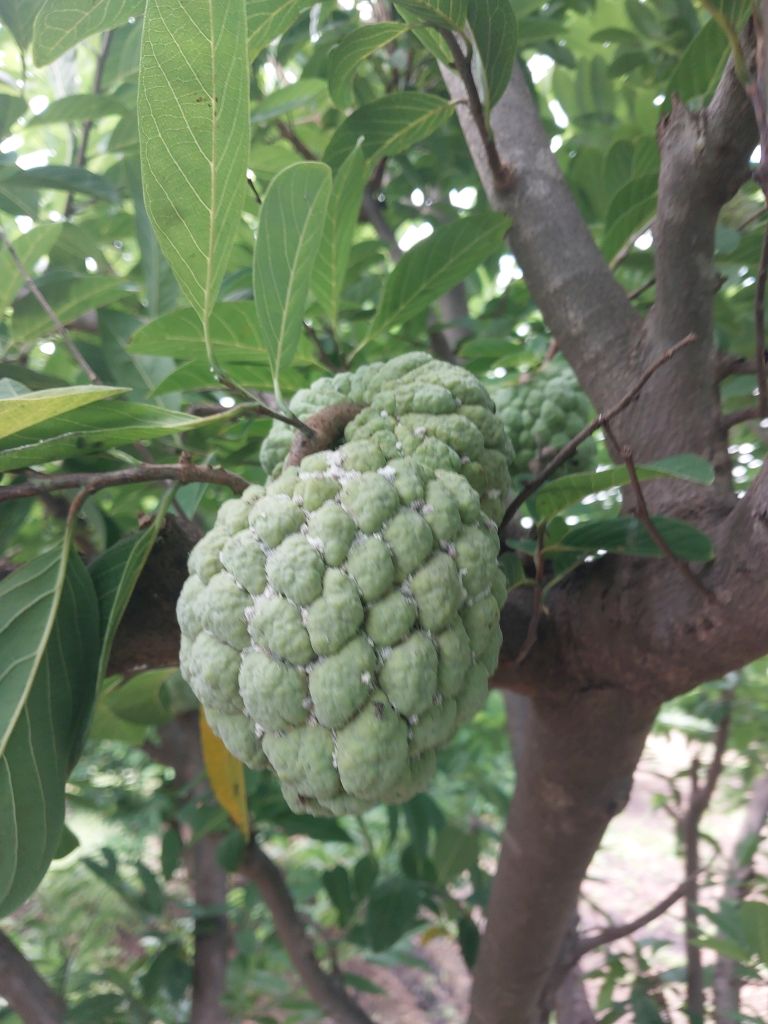
Disease label: Mealy Bug